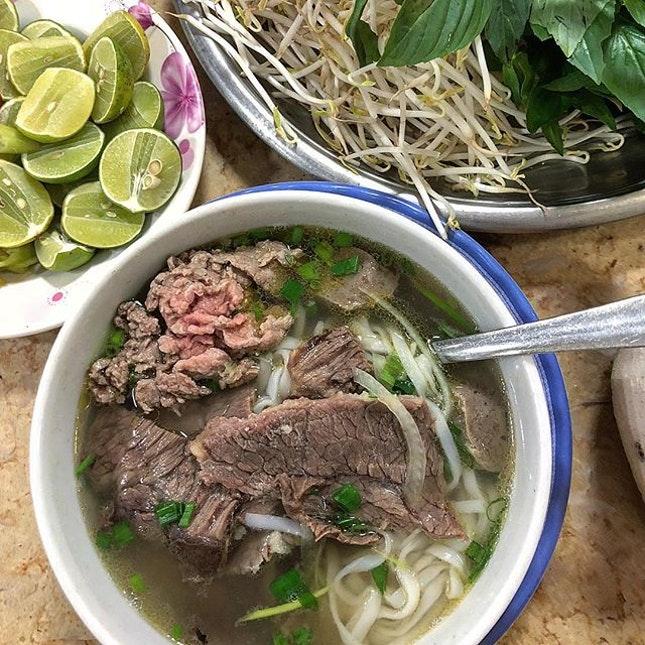
có một cái muỗng được đặt trong bát phở bờ